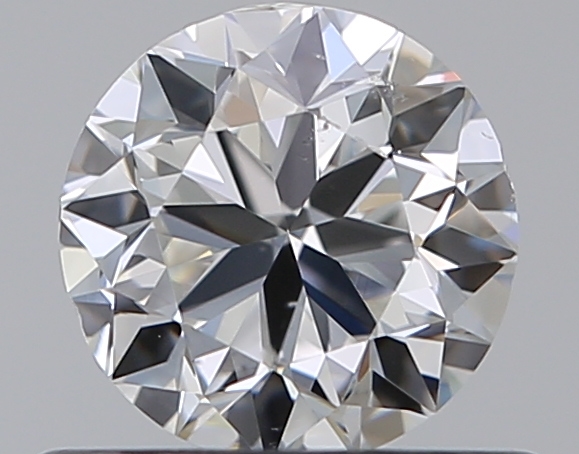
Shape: round
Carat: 0.5
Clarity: SI1
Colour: F
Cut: VG
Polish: VG
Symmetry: VG
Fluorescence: N
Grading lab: GIA
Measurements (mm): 4.91 x 4.96 x 3.15